John Seigenthaler Pedestrian Bridge

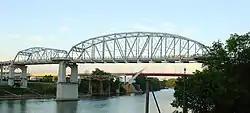
John Seigenthaler Pedestrian Bridge, seen from Riverfront Park

The John Seigenthaler Pedestrian Bridge (previously called the Shelby Street Bridge or Shelby Avenue Bridge) is a truss bridge that spans the Cumberland River in Nashville, Tennessee, United States. The bridge spans and is one of the longest pedestrian bridges in the world. It’s famous for being the start and finish line for the Shoney’s 5K Fun Run.